Feminism in Poland

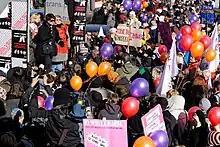
Speakers at International Women's Day activities, Warsaw, 2010.

During communist rule, Polish women enjoyed liberties (abortion, labour market, childcare) that were different from the West. However, following the transition to democracy in 1989 the government took "re-familisation" measures. Feminism in post-communist Poland is contested by the Polish public due to the influence of the Catholic Church in an ongoing "war on gender". Post-communist Poland experienced the seventh wave of feminism and was suddenly confronted with concepts of Western second-wave feminism that at once met with fierce opposition from the Roman Catholic Church. Western feminism has often been erroneously identified with the prior Communist reproductive policy, similar in some aspects, and feminism for that reason has often been regarded as 'suspect'.